Stanley Walpole

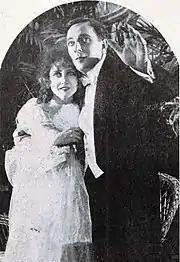
Still from "The Seeds of Redemption" (1917) with Claire Mersereau and Stanley Walpole.

Stanley Walpole (b. 1886 – d: March 14, 1968 (age 82) was an Australian actor of stage and screen who was one of the first Australians to succeed in American films.